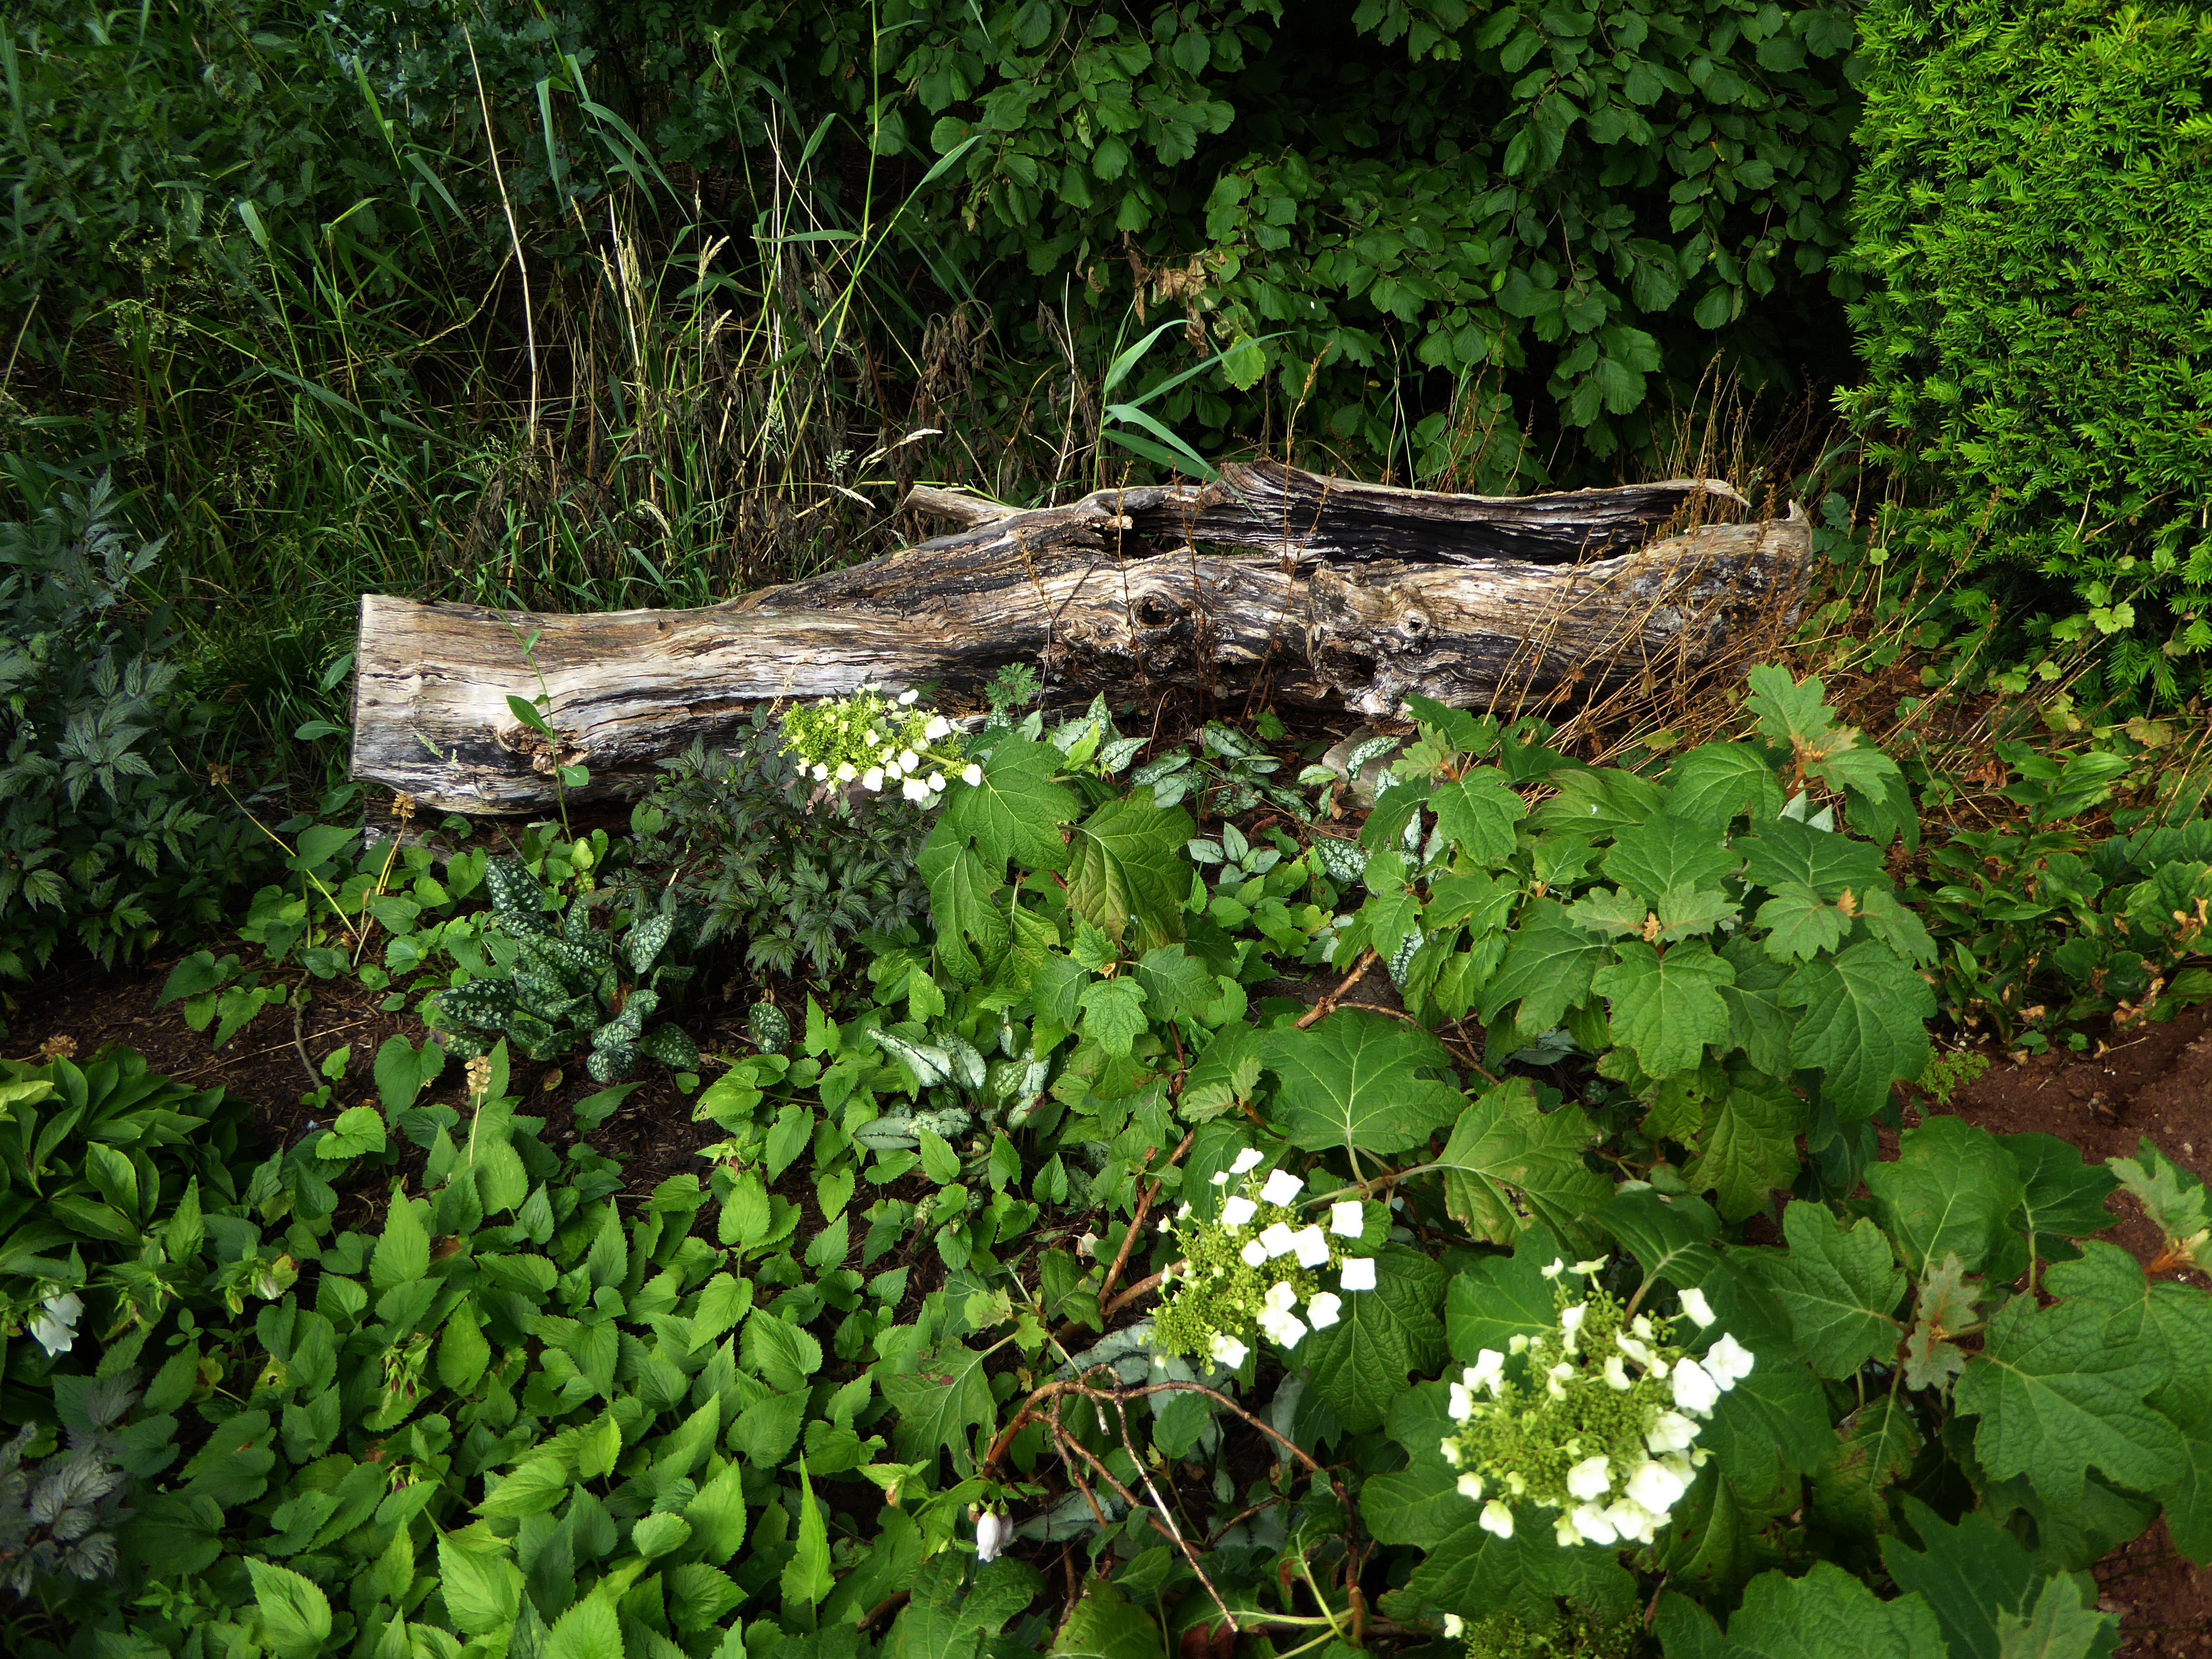
landscape, tree, nature, forest, plant, leaf, flower, overgrown, pond, stream, green, jungle, botany, garden, flora, flower bed, vegetation, shrub, rainforest, wetland, woodland, habitat, yard, ecosystem, fouling, ornamental garden, old tree trunk, natural environment, land plant